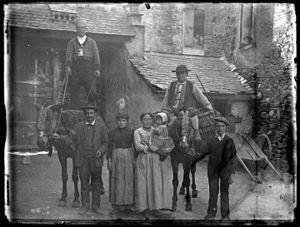
L’ethnographie est le domaine des sciences sociales qui étudie sur le terrain la culture et le mode de vie de peuples ou milieux sociaux donnés. Cette étude était autrefois cantonnée aux populations dites alors « primitives ». Par la suite son champ s'est étendu à tout peuple ou milieu : l'ethnographie peut par exemple étudier le milieu geek, la pratique de la recherche mathématique, ou encore les jeunes ados néerlandais d'aujourd'hui.